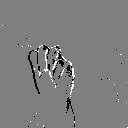
ASL letter: m